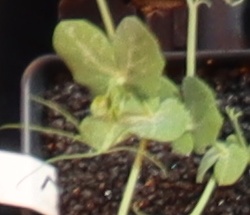
Label: Field Pea